Cisplatine War

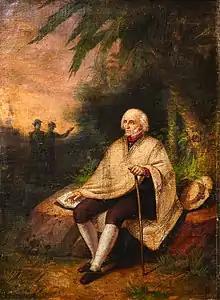
Artigas in Paraguay, by Eduardo Carbajal (attributed)

In this struggle for control over the region, José Gervasio Artigas, a native of the Banda Oriental who had defeated the Spanish at the battle of Las Piedras in 1811, opposed the treaty; Artigas left the Banda Oriental with 16 thousand people, in what became known as the , and continued to fight against Spanish rule. In 1814, Artigas, who had fought for independence alongside Buenos Aires troops since 1810, finally defeated the last Spanish forces in the region. Despite receiving military assistance from Buenos Aires in the independence war, Artigas opposed the Buenos Aires elites' intention of centralizing power and resisted their attempts to take control of the Banda Oriental, defeating Manuel Dorrego at the in 1815 and forming the League of the Free Peoples. This league was based on federalism and social reform, which gained him the support of the poor peoples of the countryside; thus, Artigas became an obstacle to Buenos Aires' political ambitions.